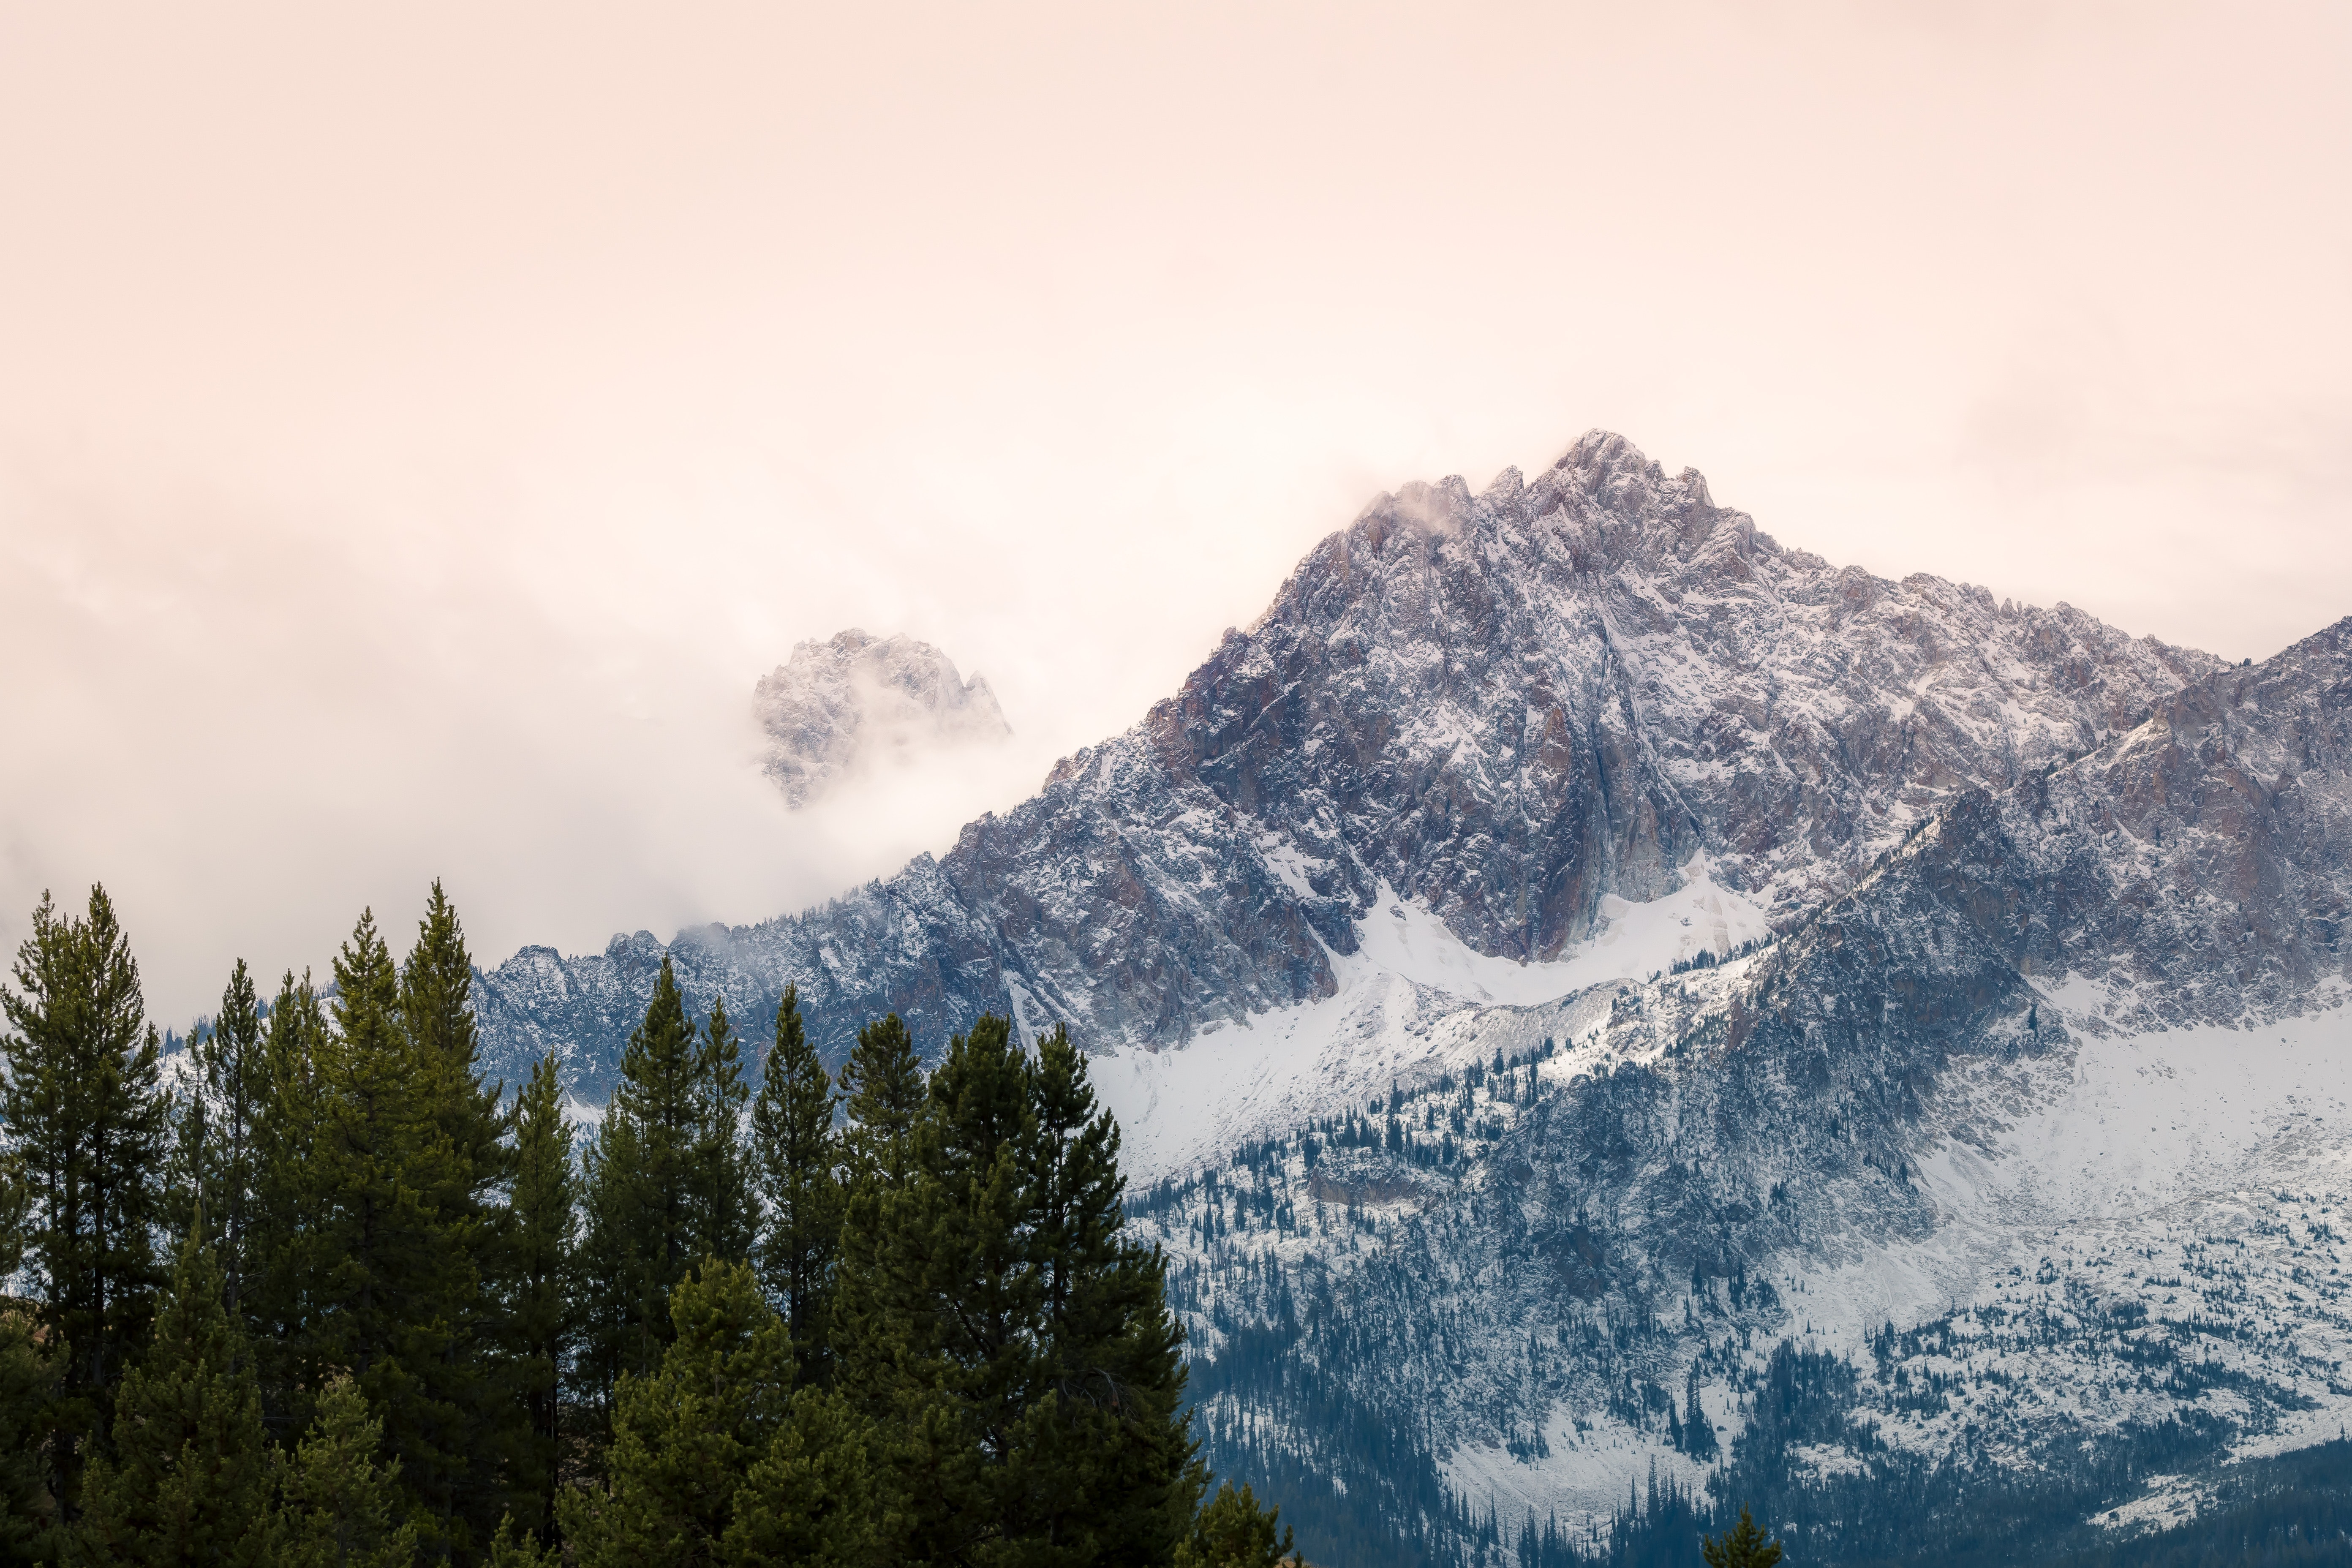
mountainous landforms, mountain, mountain range, sky, highland, wilderness, atmospheric phenomenon, cloud, alps, ridge, tree, natural landscape, hill station, hill, massif, morning, national park, snow, summit, fell, valley, mount scenery, geological phenomenon, forest, landscape, geology, winter, terrain, bank, plant, glacier, pine, pine family, meteorological phenomenon, conifer, world, fir, glacial landform